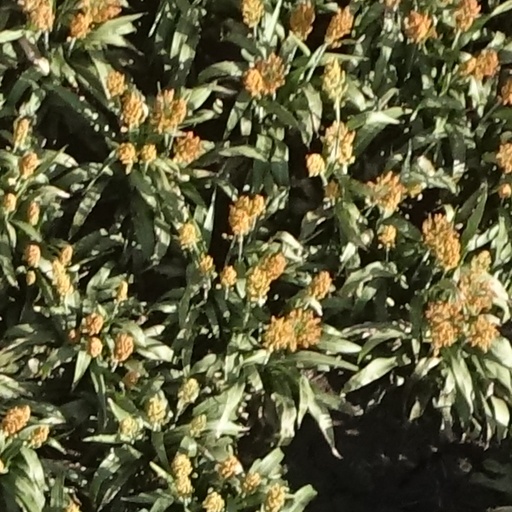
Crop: sorghum